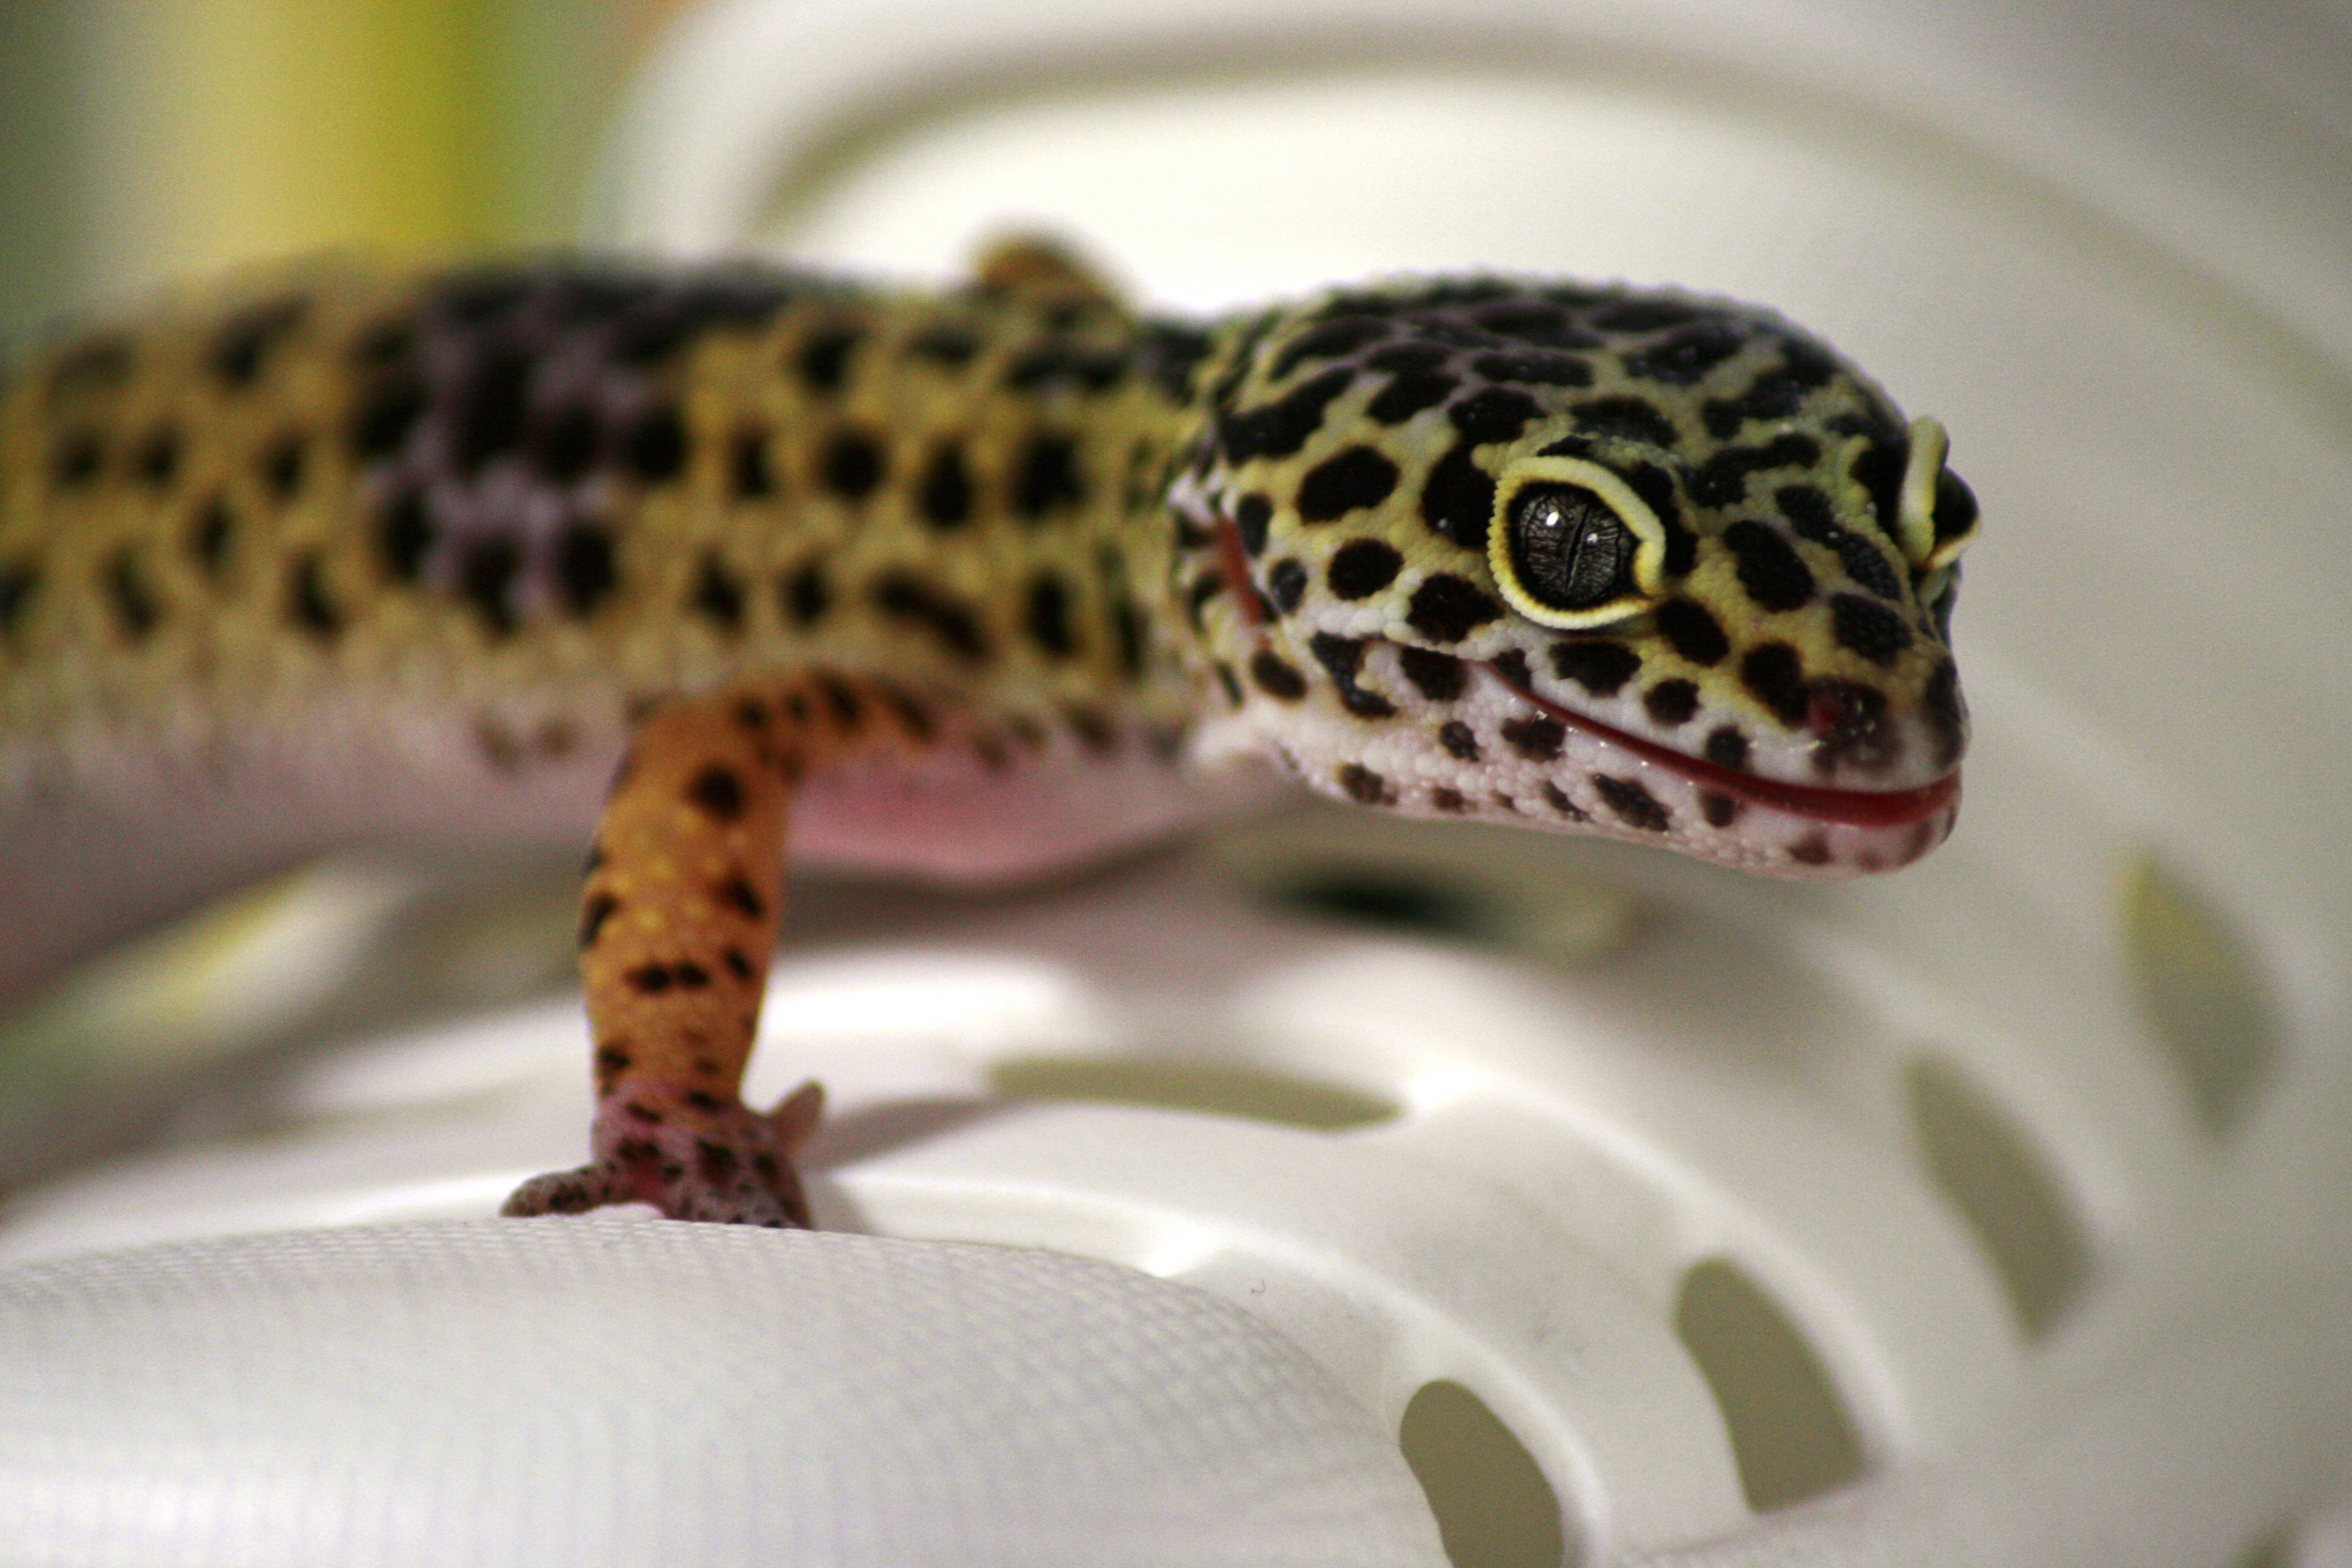
nature, animal, pet, reptile, fauna, lizard, gecko, close up, vertebrate, creature, scaled reptile, leoperdgecko